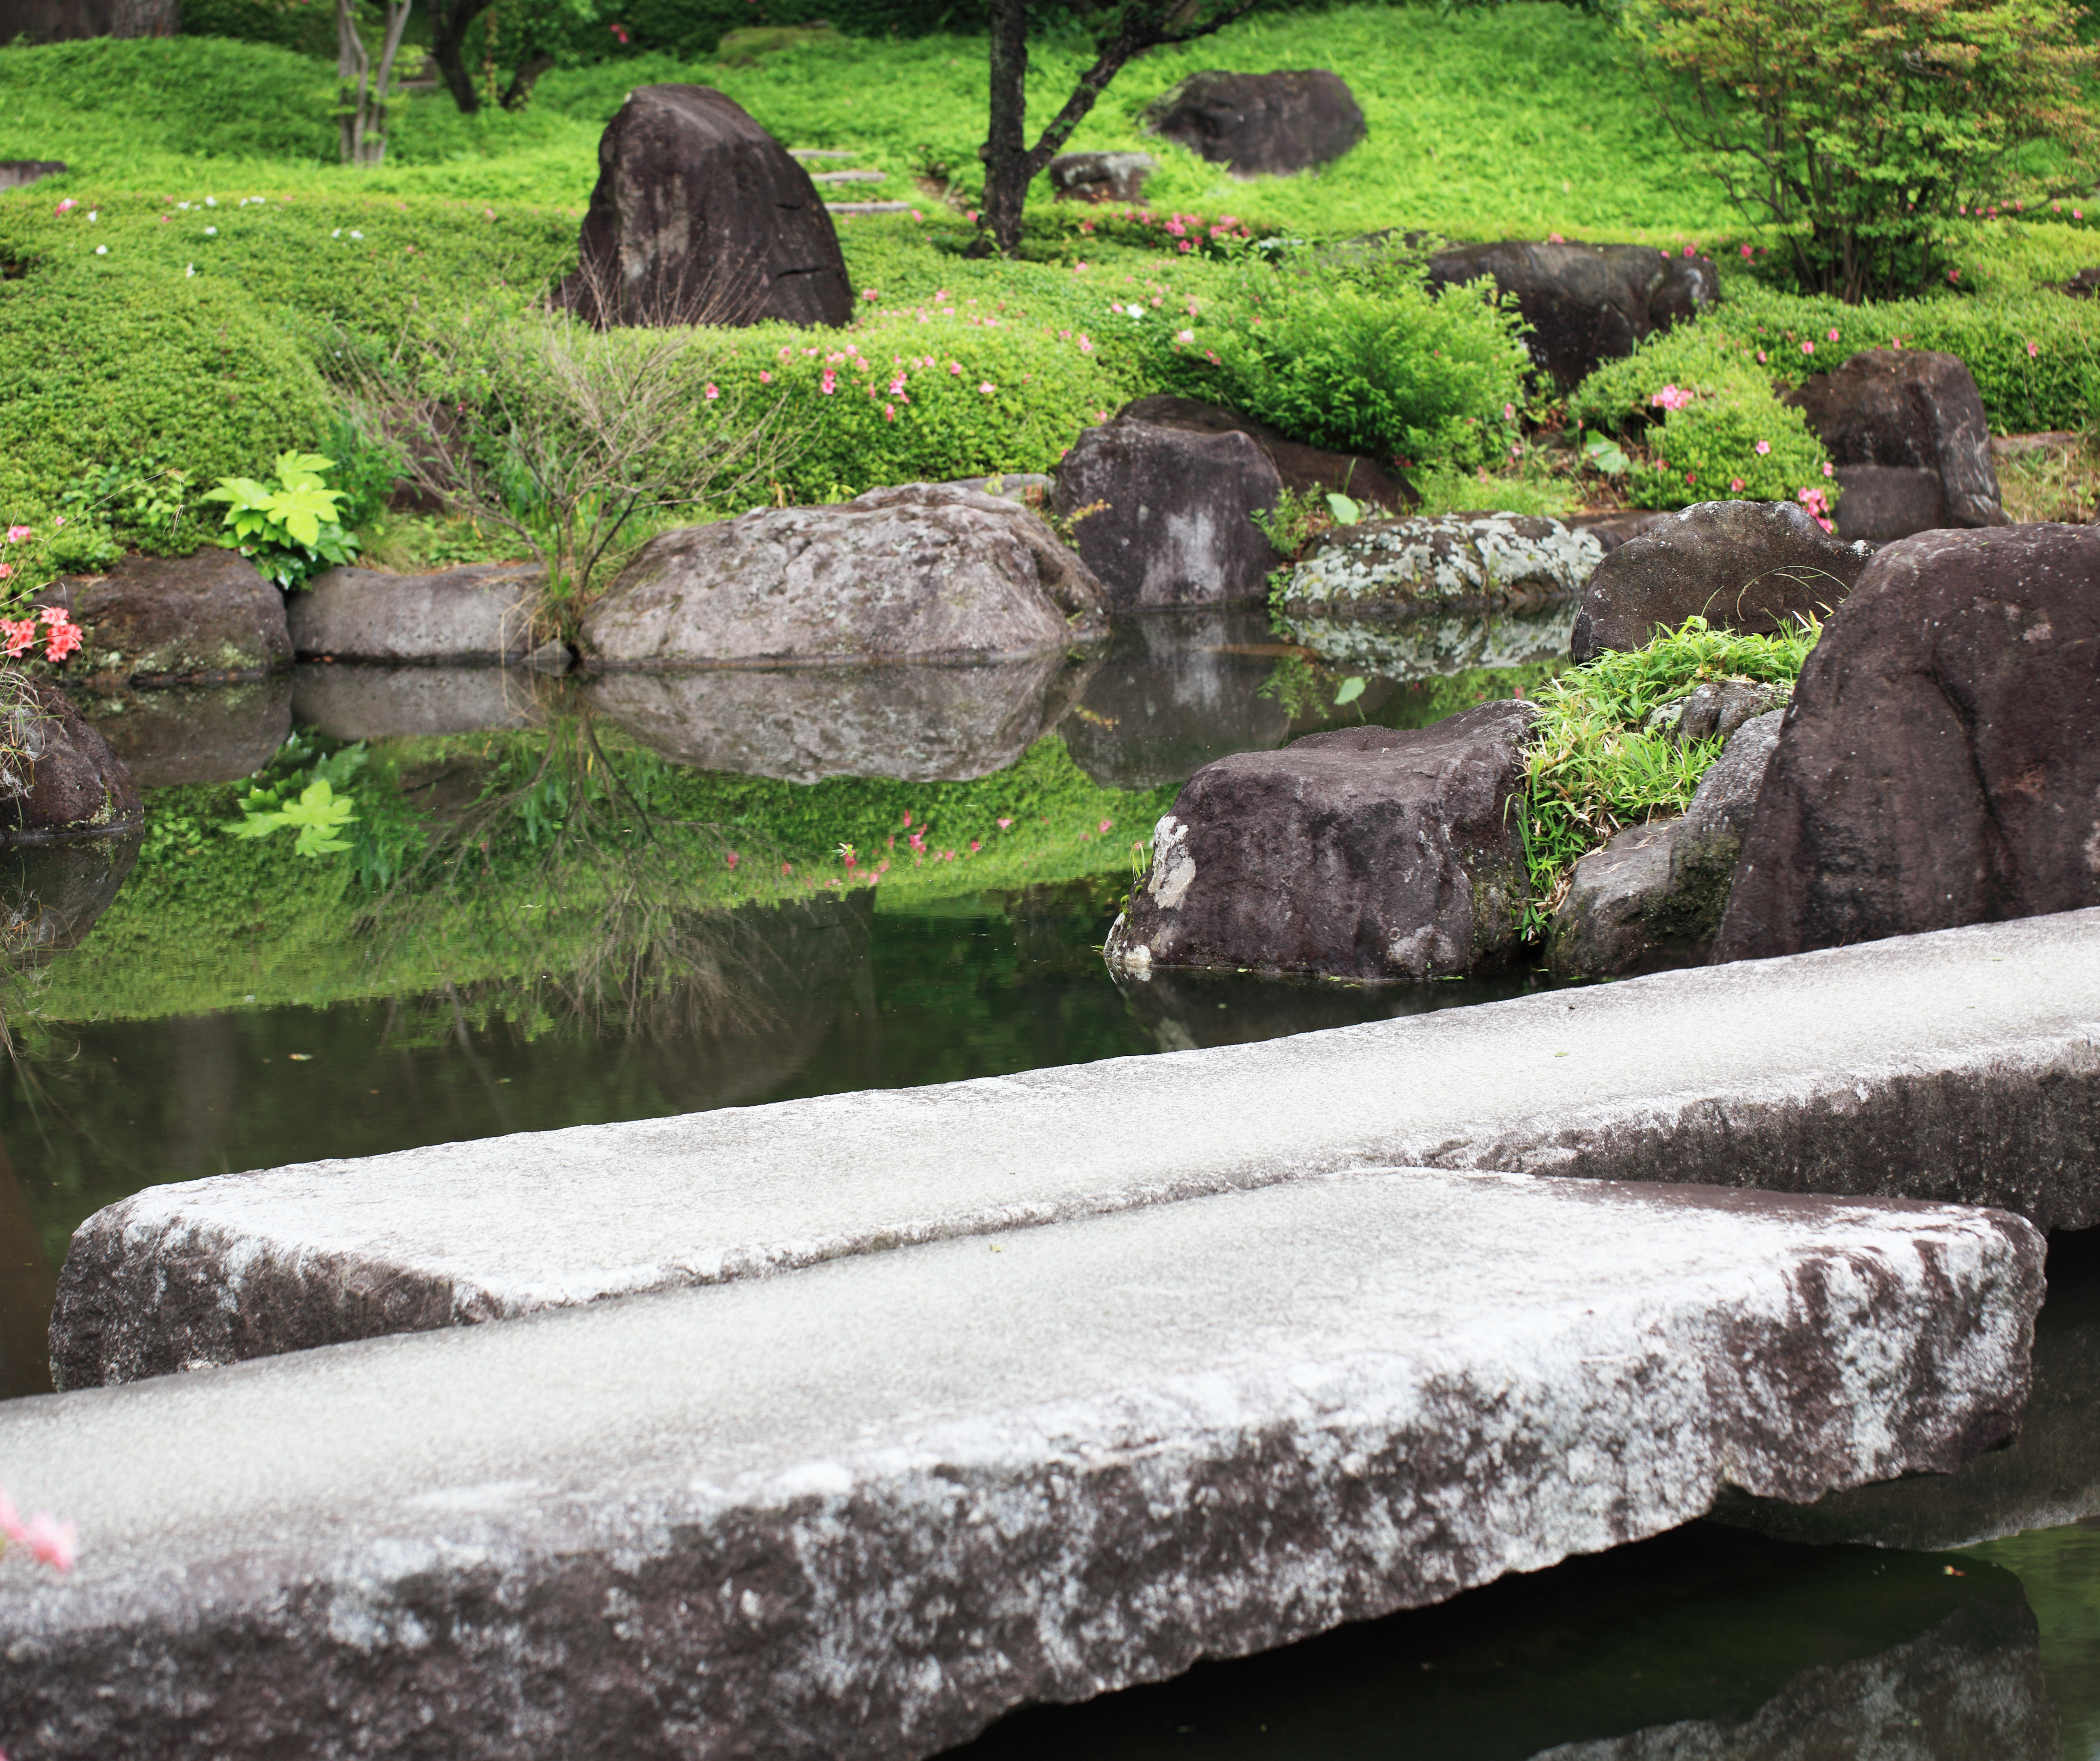
rock, wall, panorama, pond, stream, high, backyard, garden, material, landscaping, japanese, boulder, photomerge, 5d, style, hires, markii, water feature, pano, hi, res, resolution, stitch, gunma, maebashi, gunmaflowerpark